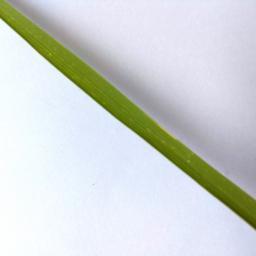
Label: Rice___Healthy